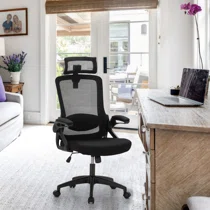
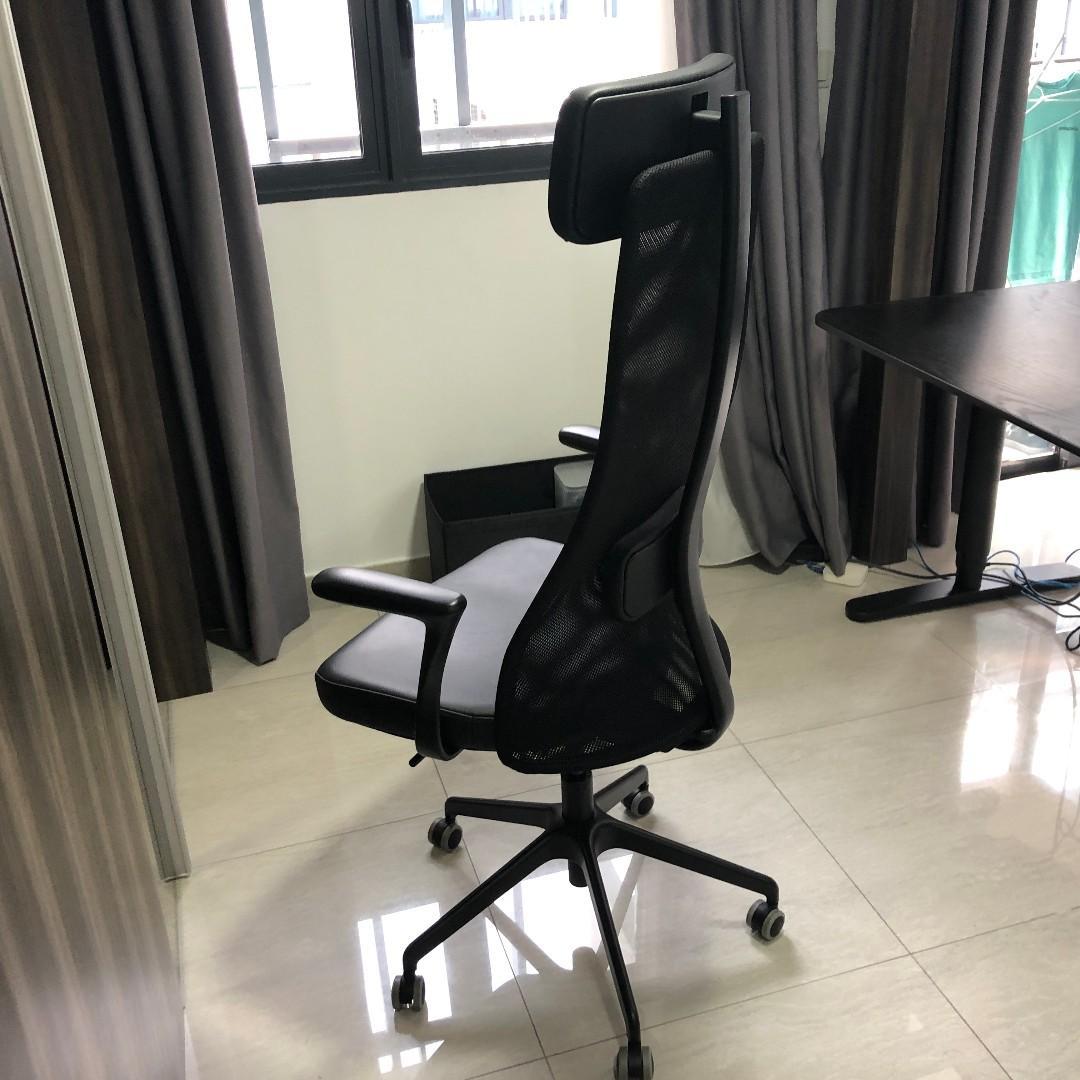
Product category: items_chair
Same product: no